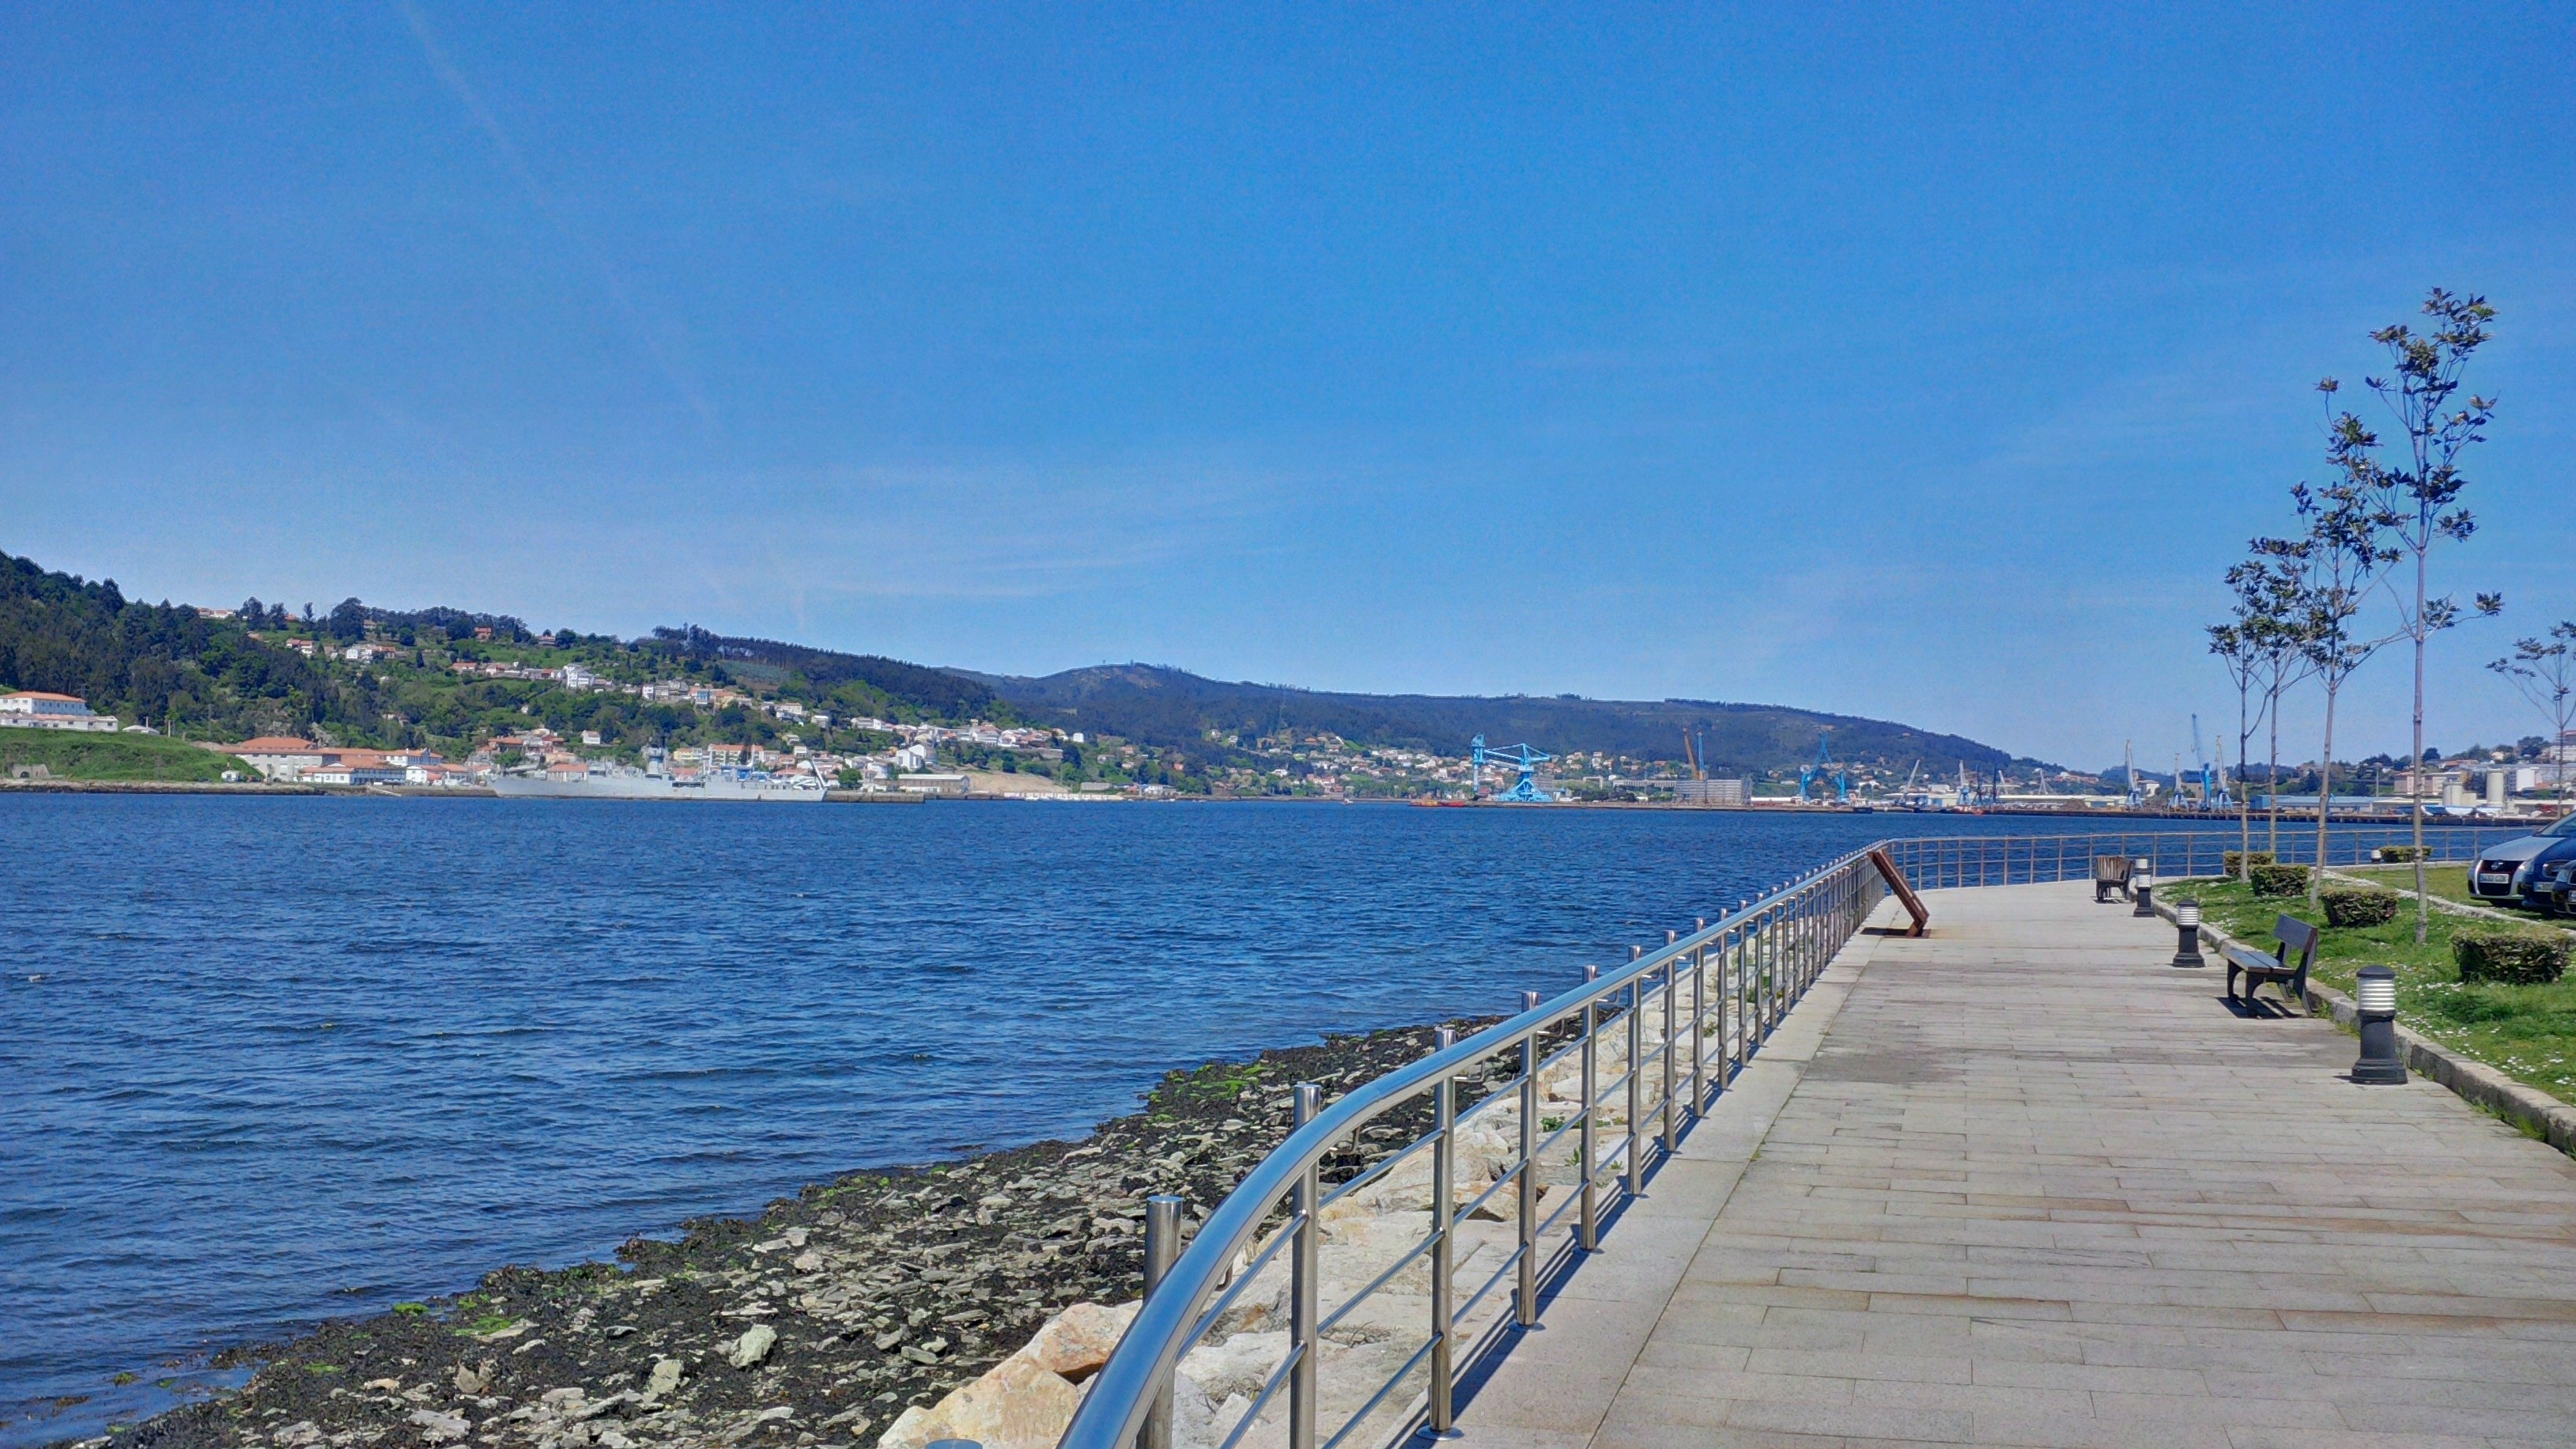
beach, sea, coast, dock, boardwalk, shore, lake, walkway, vacation, bay, marina, reservoir, body of water